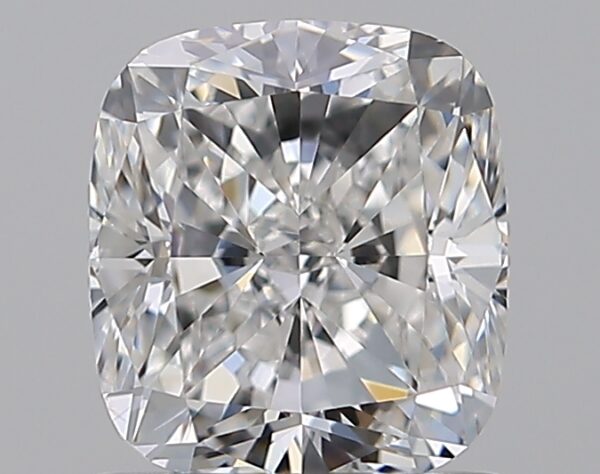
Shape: cushion
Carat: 1.2
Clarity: VS2
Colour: F
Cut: VG
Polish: EX
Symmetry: EX
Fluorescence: N
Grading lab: GIA
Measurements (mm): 6.18 x 5.56 x 3.99